McDonnell Douglas F-4 Phantom II

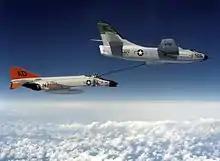
Transcontinental "Operation LANA" in 1961

Early in production, the radar was upgraded to the Westinghouse AN/APQ-72, an AN/APQ-50 with a larger radar antenna, necessitating the bulbous nose, and the canopy was reworked to improve visibility and make the rear cockpit less claustrophobic. During its career the Phantom underwent many changes in the form of numerous variants developed.